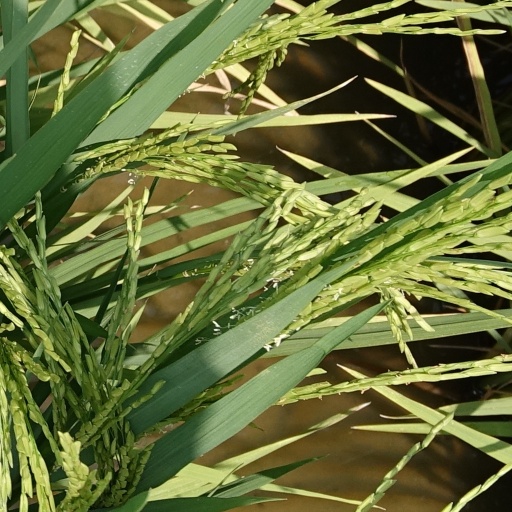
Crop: rice